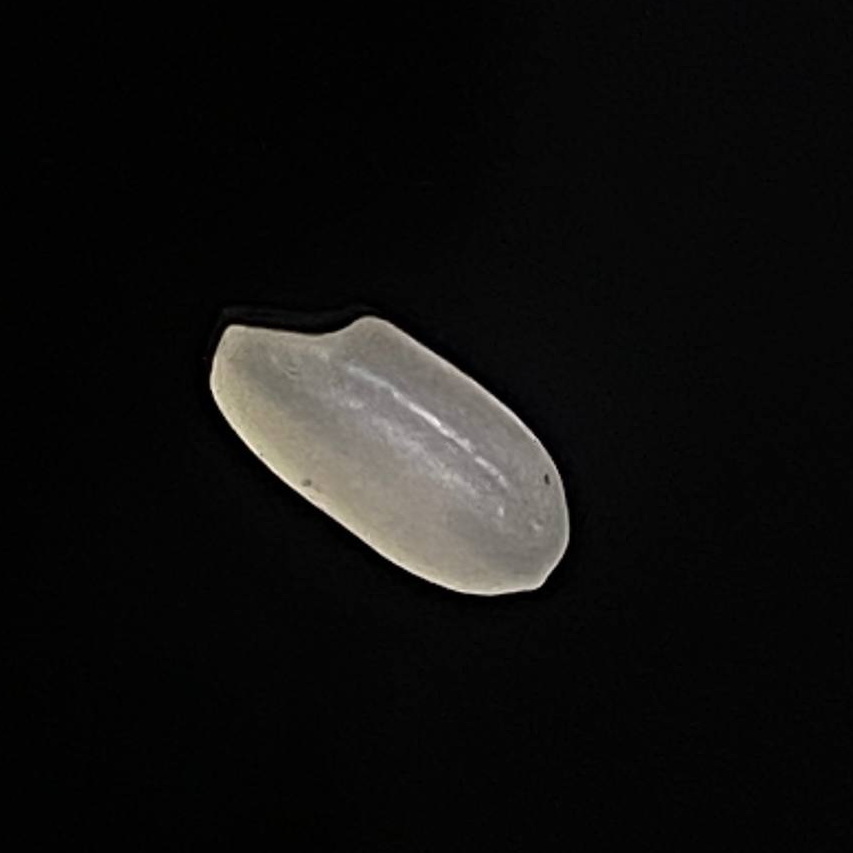
Rice variety: Bashful